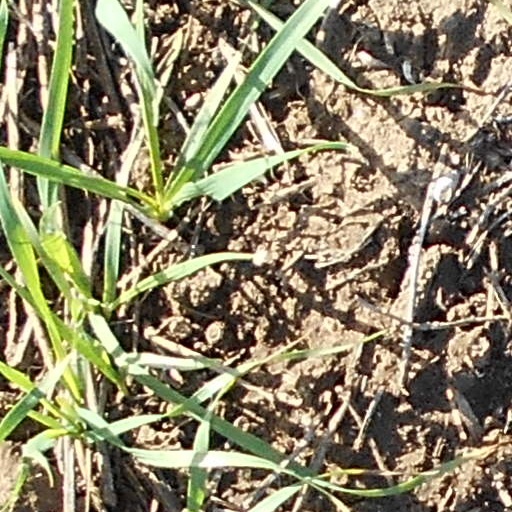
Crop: wheat